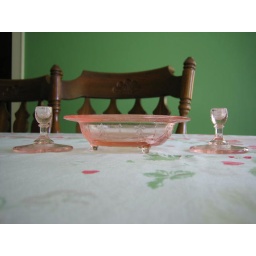
Mosser Glass Jennifer Miniatures in Pink. Fruit bowl &amp;amp; candle holders Set #6